José González Torres

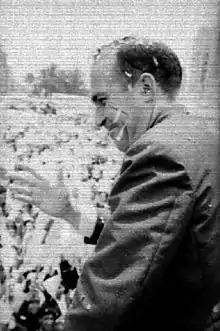
González Torres during his campaign for the presidency of Mexico in 1964.

José González Torres (16 September 1919 – 1 November 1998) was a Mexican politician, lawyer, and president of the National Action Party.